Poker dice

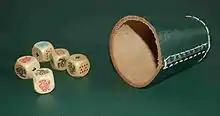
A set of poker dice and a dice cup

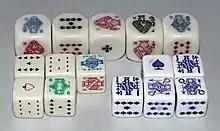
Three sets of poker dice

Poker dice are dice which, instead of having number pips, have representations of playing cards upon them. Poker dice have six sides, one each of an Ace, King, Queen, Jack, 10, and 9, and are used to form a poker hand.